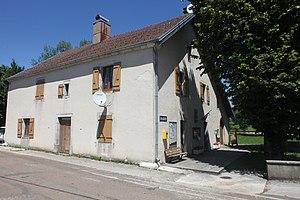
Mairie de Billecul (Jura).
Billecul est une commune française située dans le département du Jura en région Bourgogne-Franche-Comté.